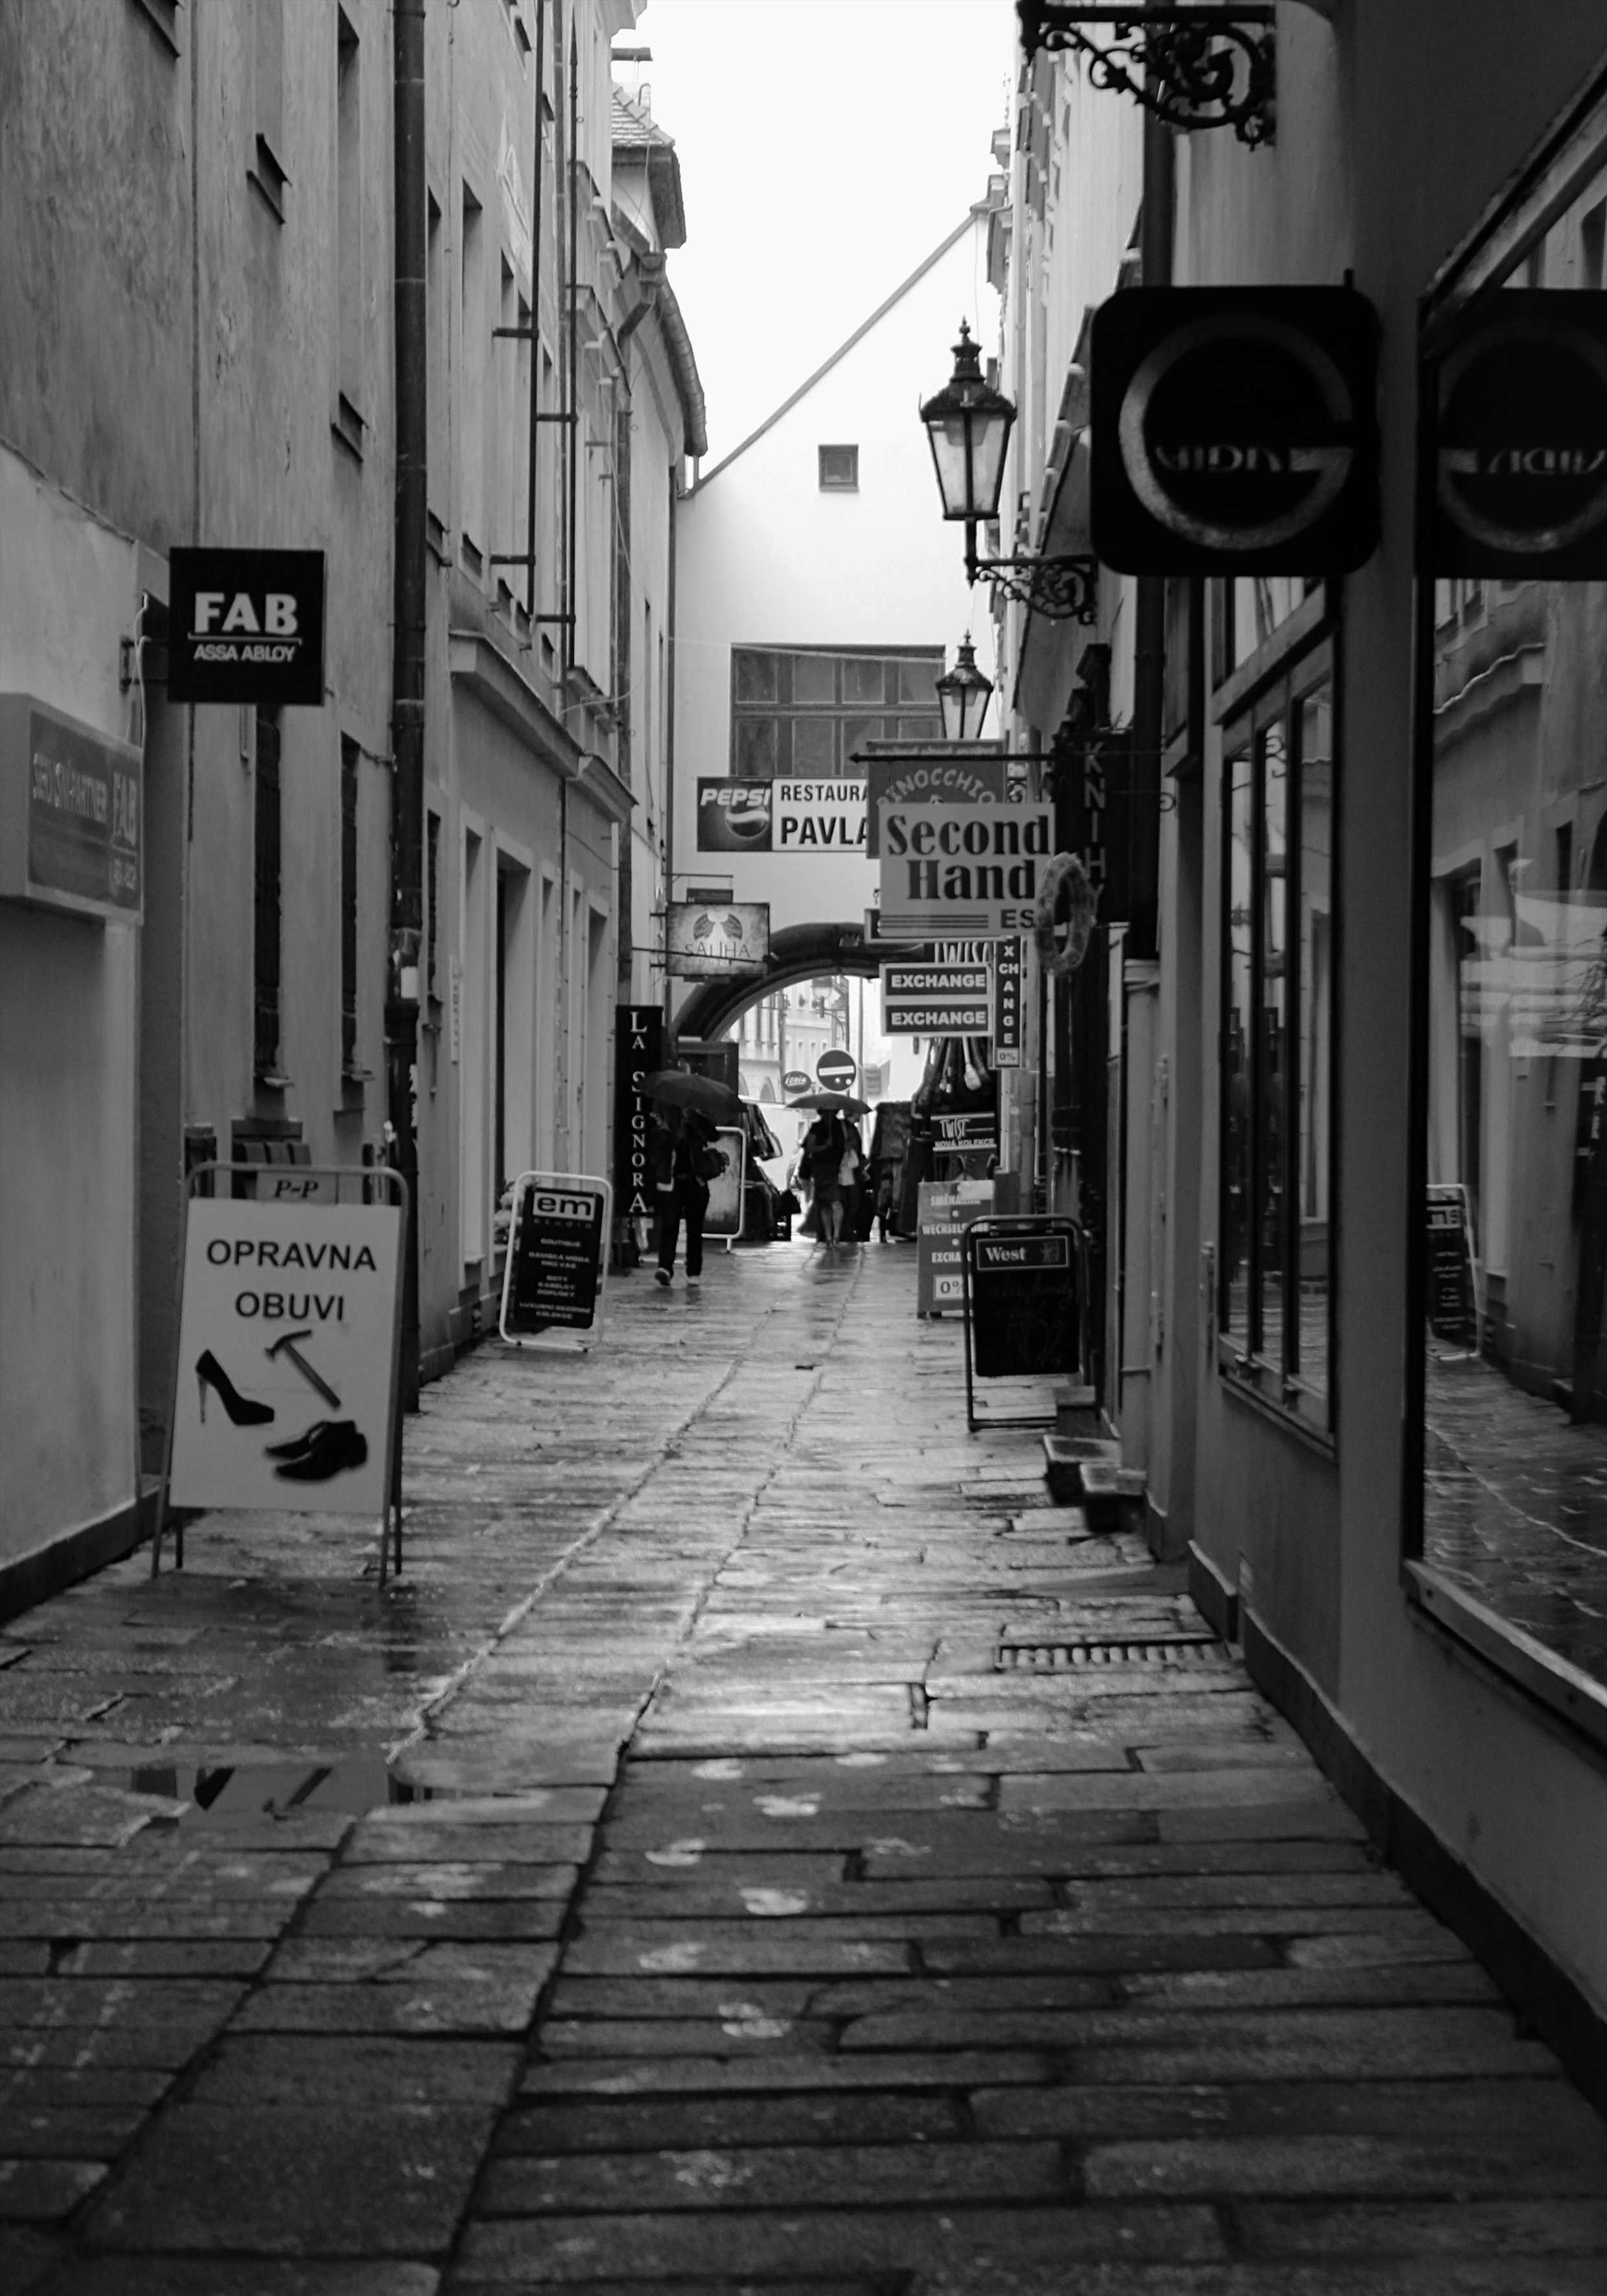
black and white, architecture, road, white, street, photography, alley, city, black, monochrome, lane, lighting, infrastructure, snapshot, shape, czech budejovice, south bohemia, road surface, urban area, monochrome photography, nonbuilding structure